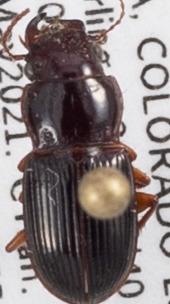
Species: Cratacanthus dubius
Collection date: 2021-05-19 04:00:00
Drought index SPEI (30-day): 1.642
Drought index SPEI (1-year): -0.676
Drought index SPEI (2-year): -0.39